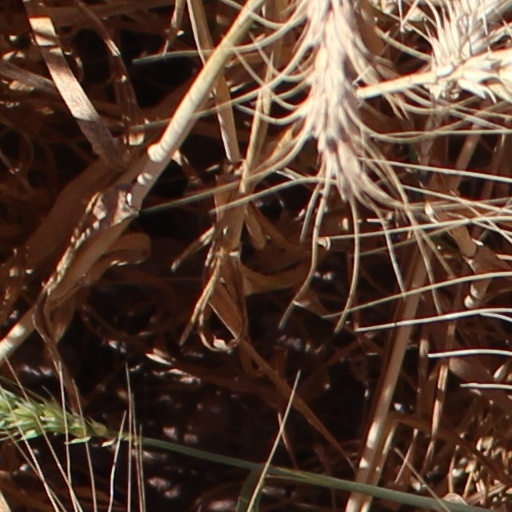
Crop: wheat